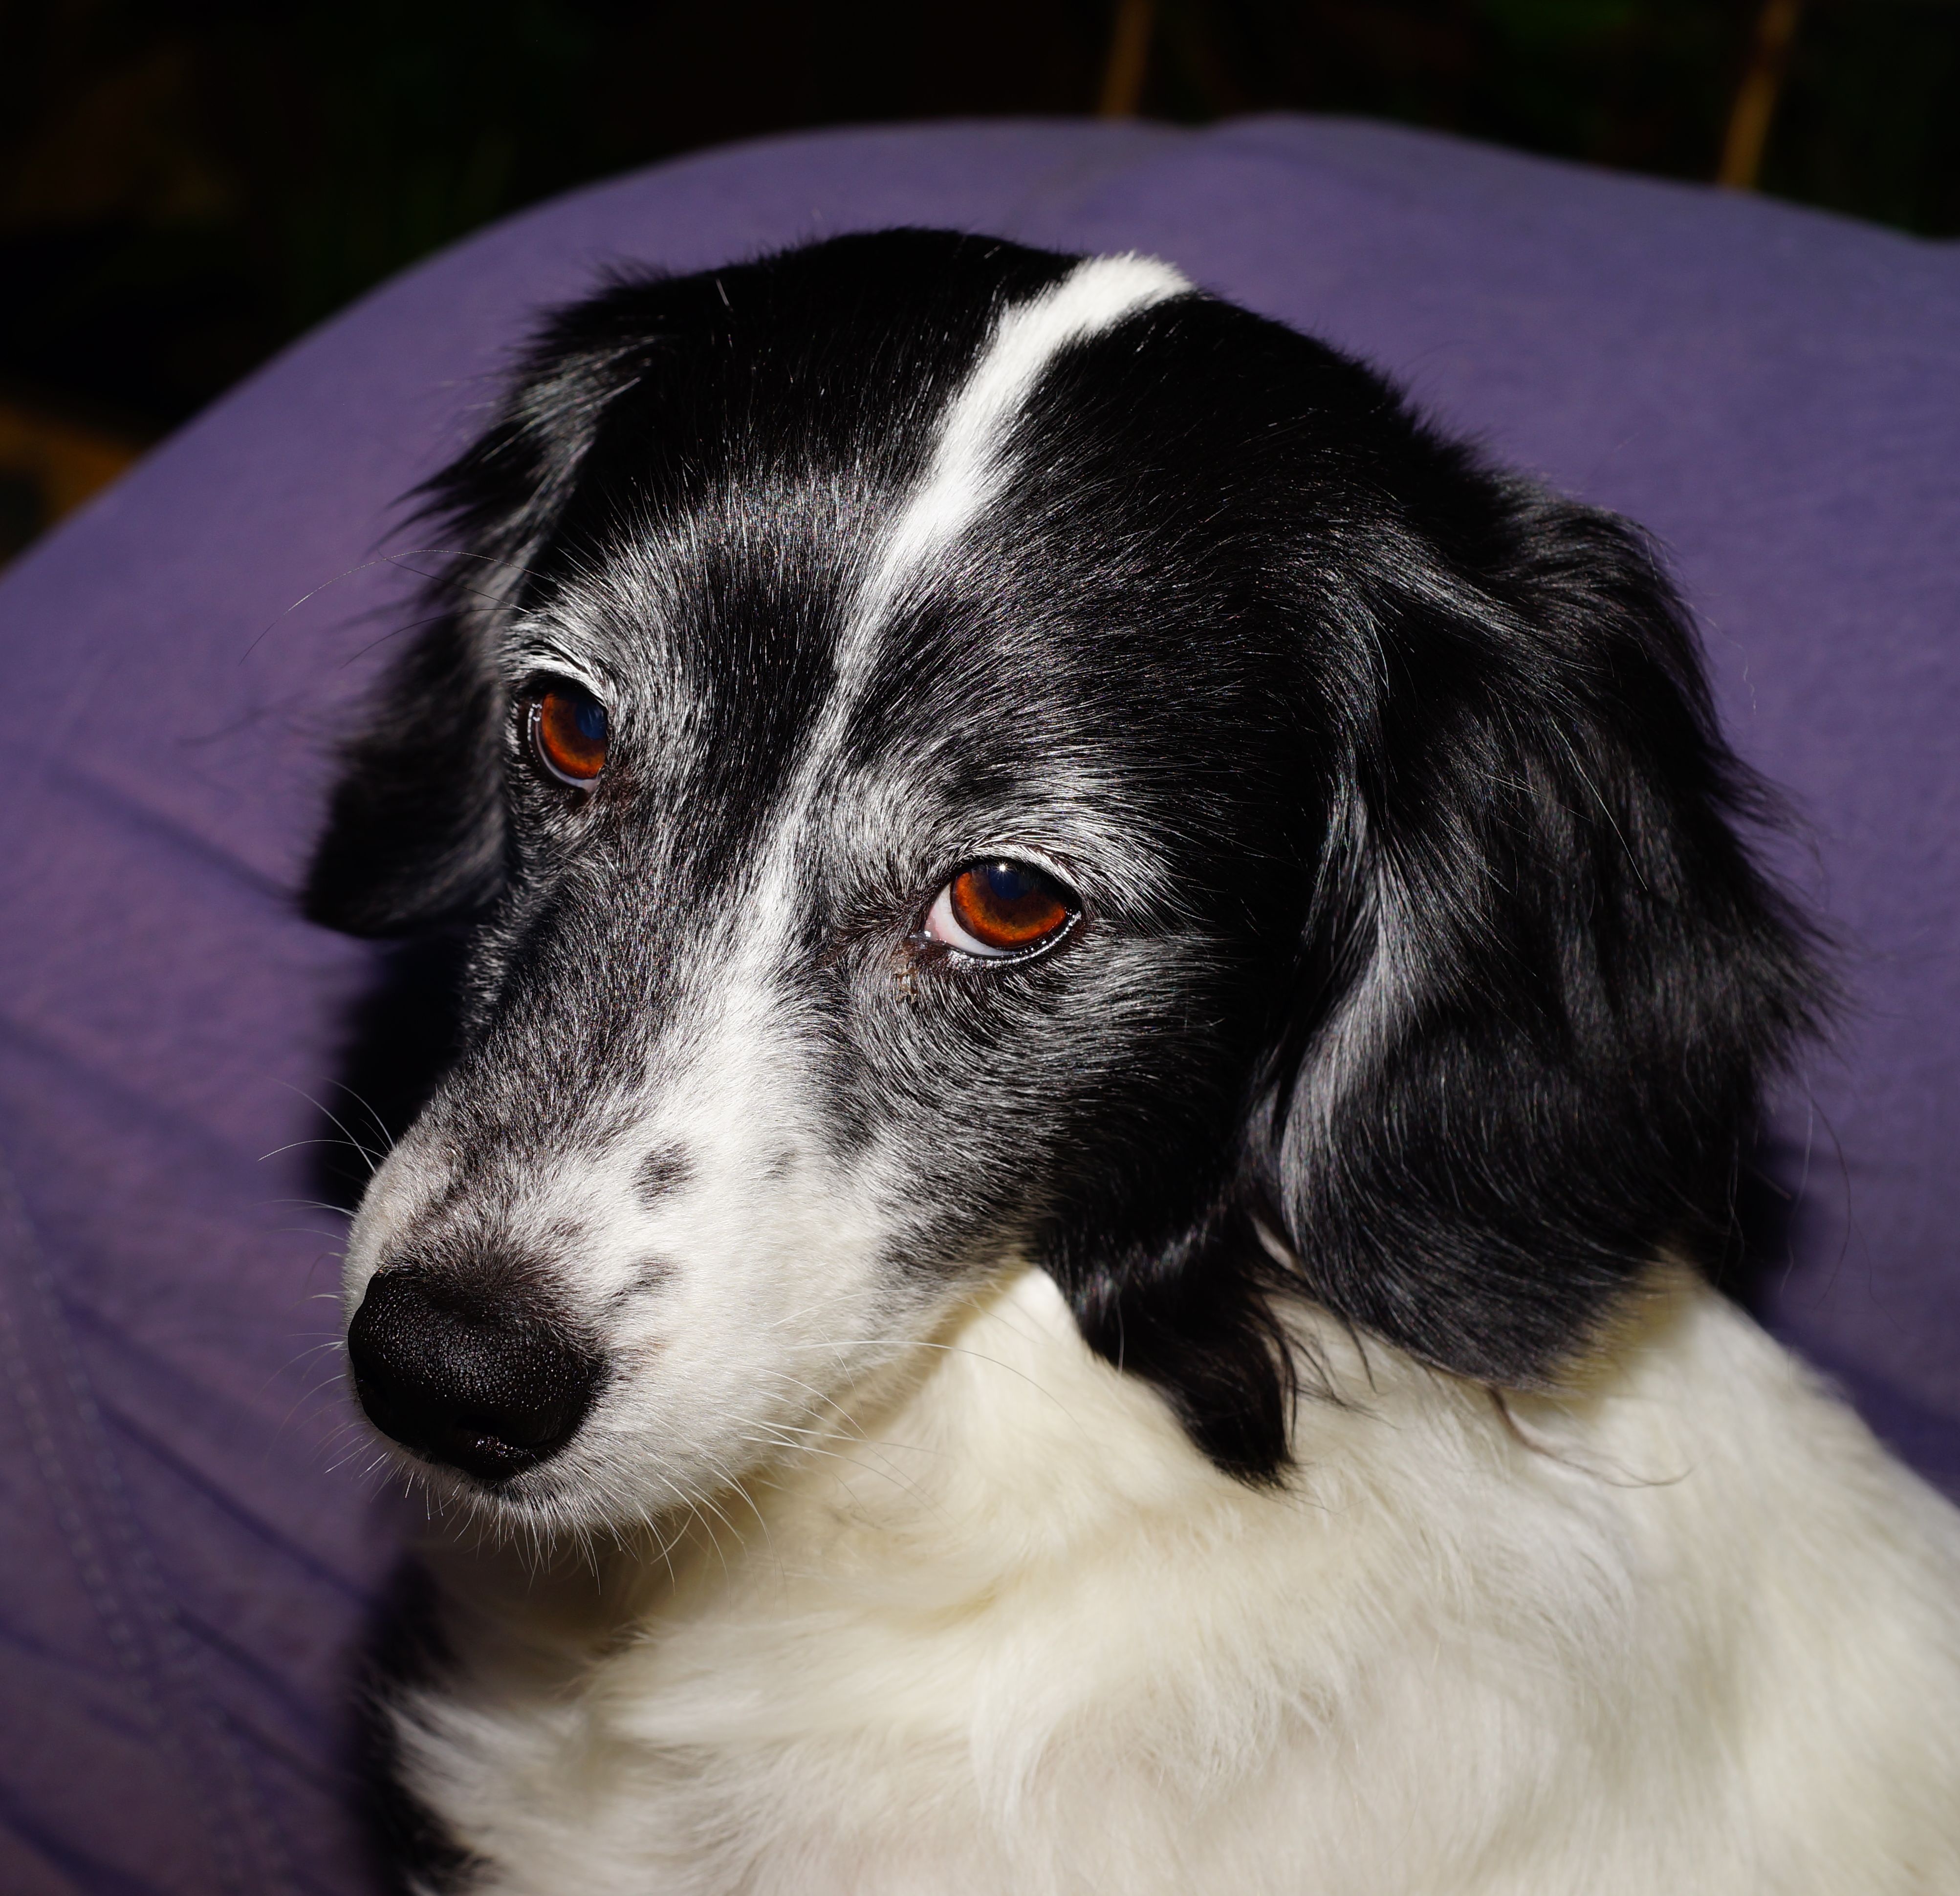
sweet, puppy, dog, animal, cute, profile, male, pet, fur, portrait, mammal, black, close, border collie, face, eyes, hybrid, head, vertebrate, good, mood, attention, animal world, dog breed, wildlife photography, friendly, dear, animal portrait, small dog, dog snout, dog look, dog's nose, compassion arousing, dog fur, dog like mammal, stabyhoun